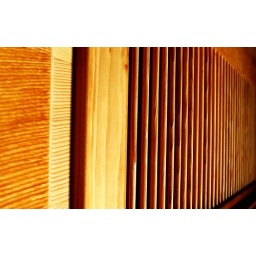
cabinet in the beach house